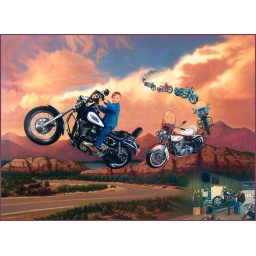
fine art motorcycles and classic cars by Paul jennis